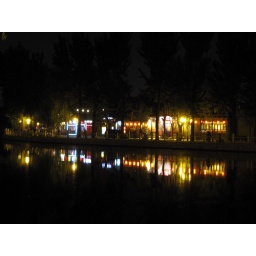
Houhai, a bar and restaurant area in Beijing. Recommend Hutong pizza located here.